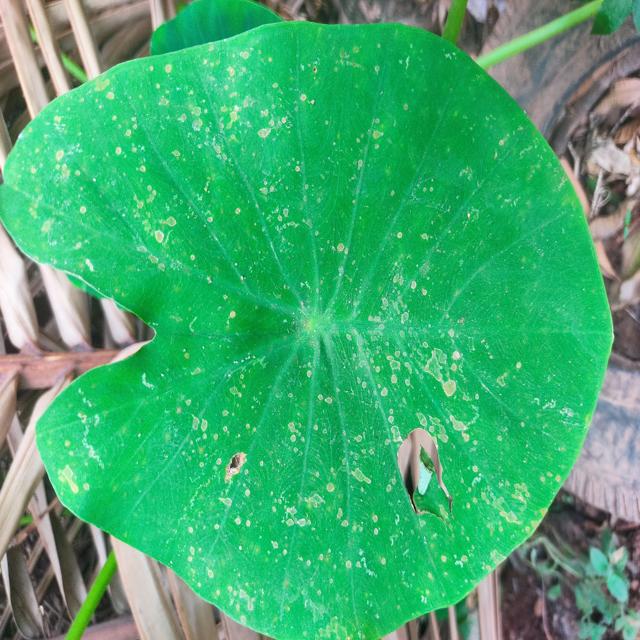
Label: Early_Blight